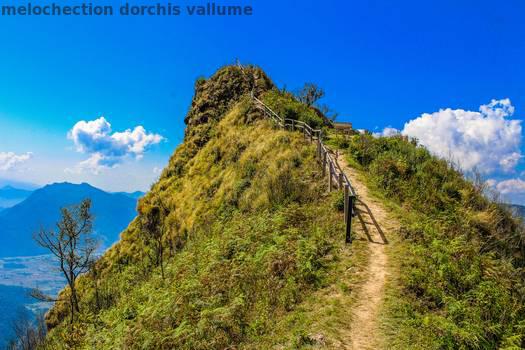
Label: Watermark